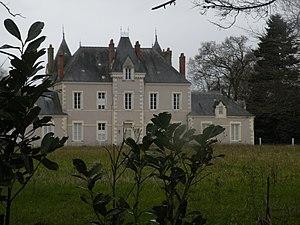
Château de Chalonge à Héric
Cet article recense de manière non exhaustive les châteaux, maisons fortes, mottes castrales, situés dans le département français de la Loire-Atlantique.
Héric est une commune de l'Ouest de la France, située dans le département de la Loire-Atlantique, en région Pays de la Loire.